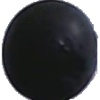
Label: blue_grape